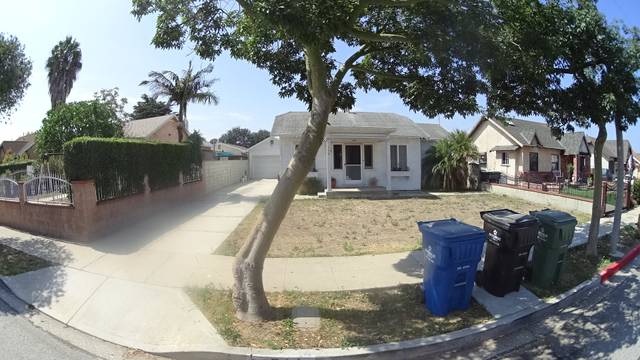
Region: Mexico
Coordinates: 33.978, -118.351